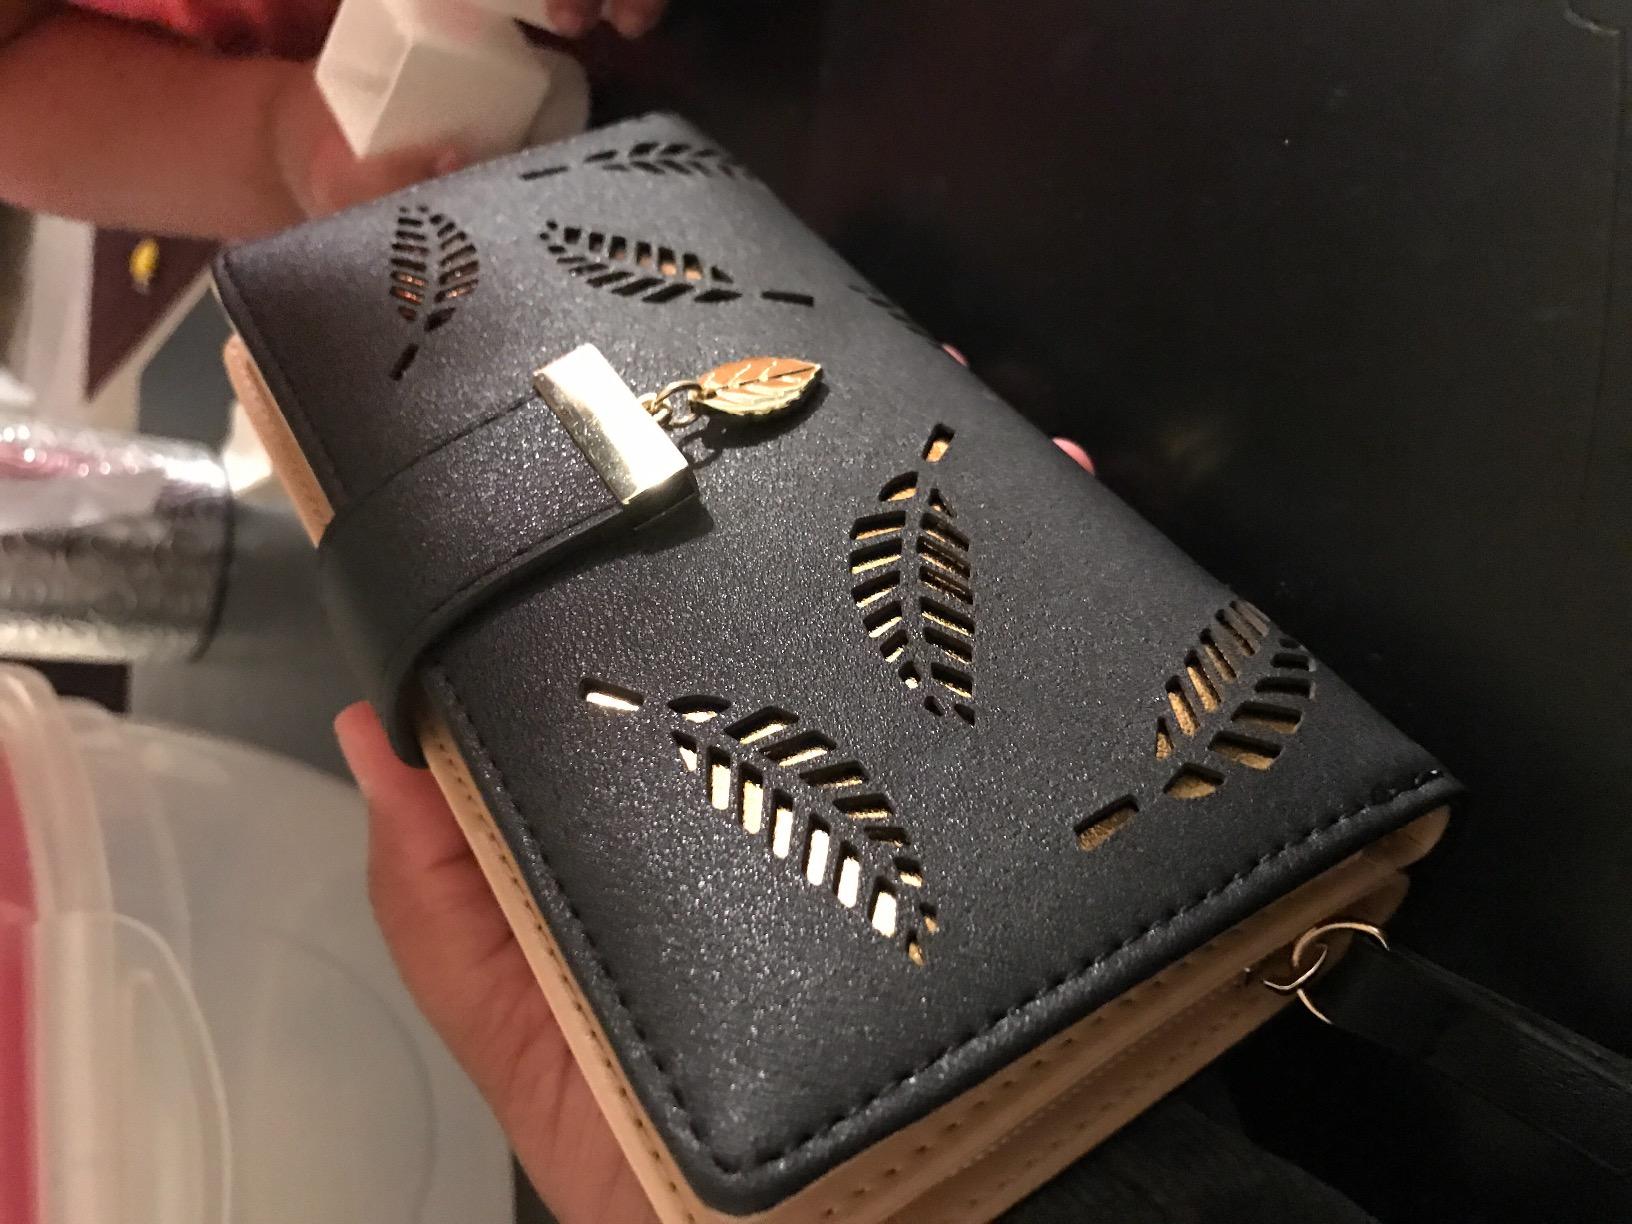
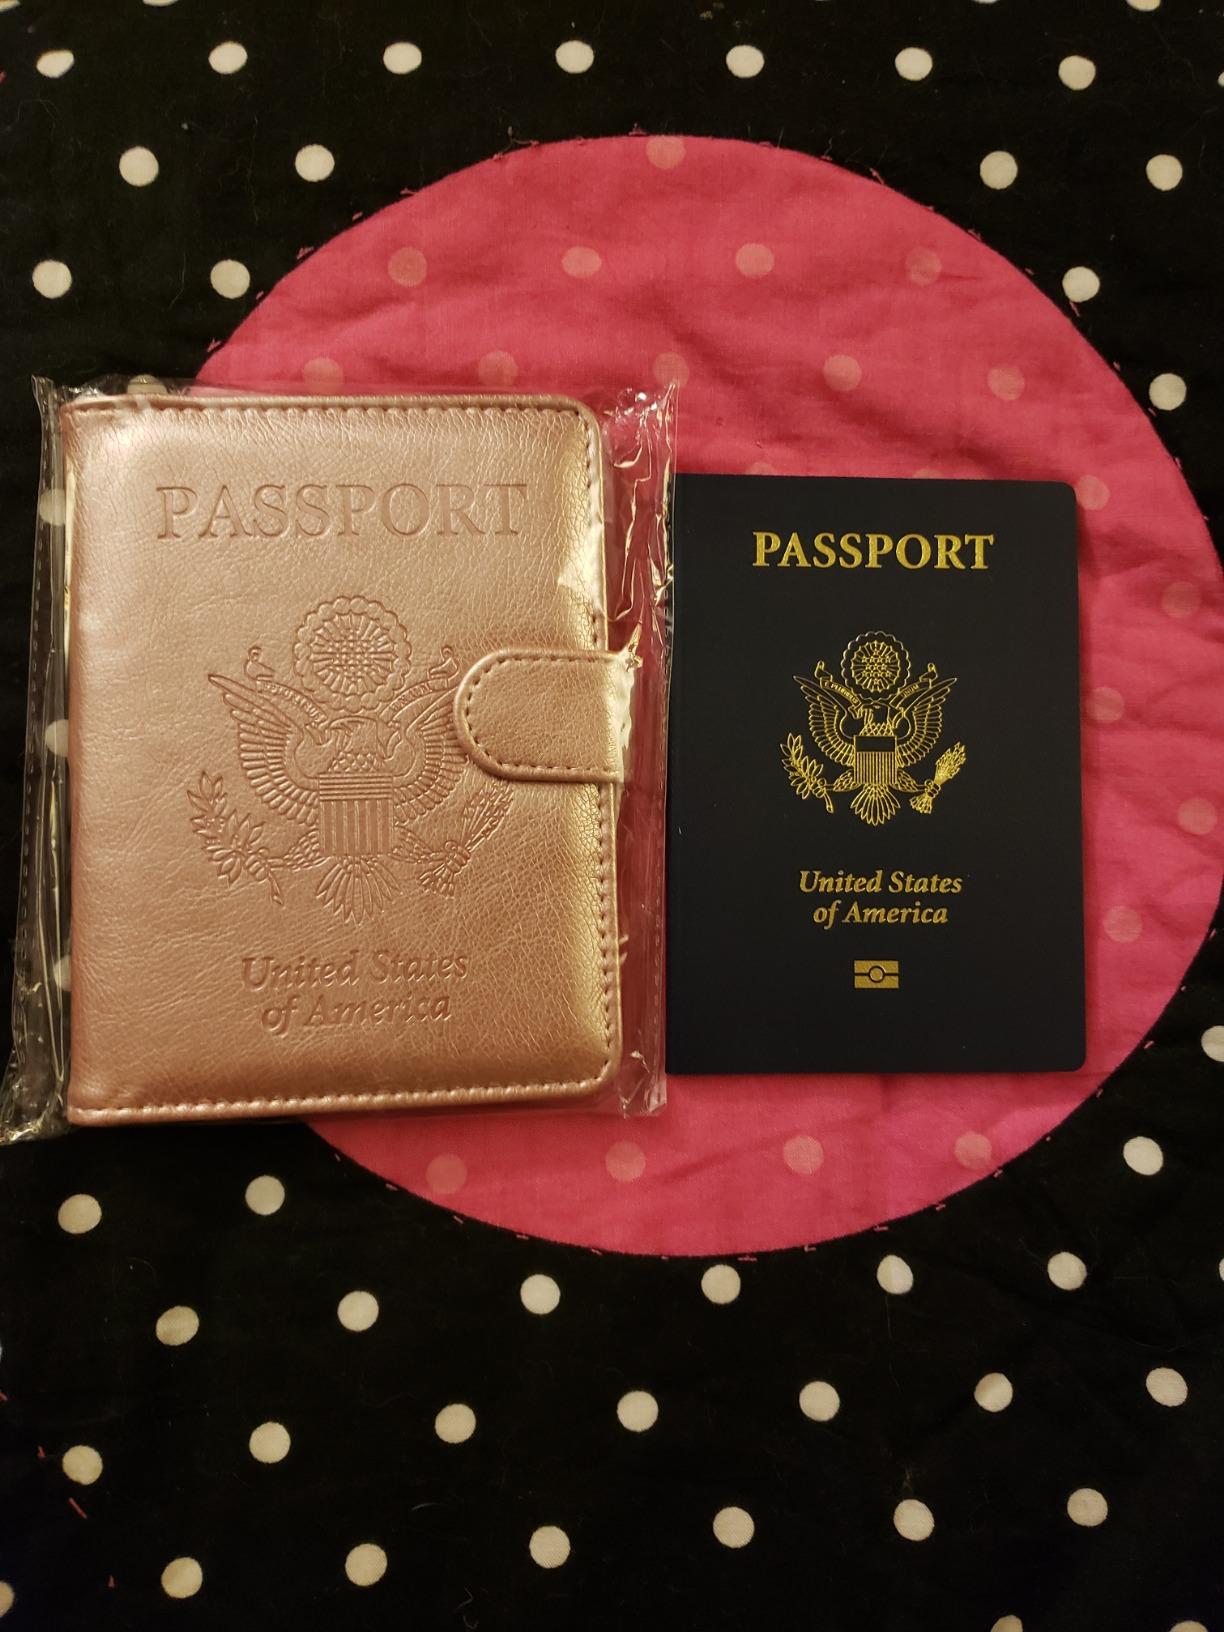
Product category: accessories_wallet
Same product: no